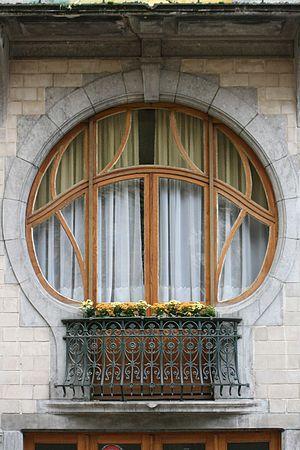
Place Victor Carbonnelle 5, Tournai, Belgique. Immeuble Art Nouveau (1903). Architecte De Porre. Baie circulaire
En architecture et construction, une fenêtre, châssis en français canadien, est une baie, une ouverture dans un mur ou un pan incliné de toiture, avec ou sans vitres. Sa différence avec la porte réside dans le fait qu'elle ne descend pas jusqu'au sol mais jusqu'à l'allège. Dans le langage familier le mot fenêtre désigne de façon générique les diverses menuiseries permettant de fermer la baie, le châssis de fenêtre.